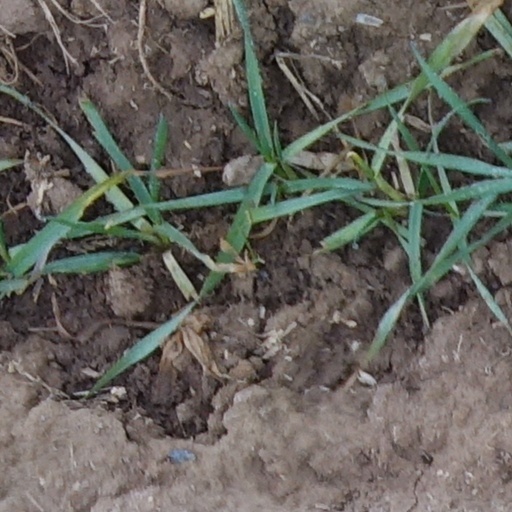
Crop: wheat